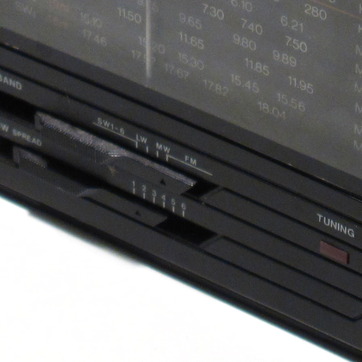
Material: plastic